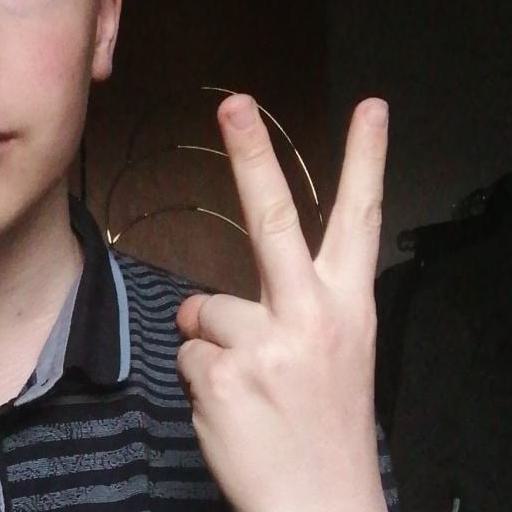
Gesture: peace_inverted